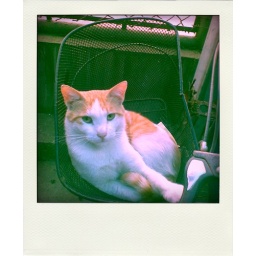
The cat was sleeping in a bicycle basket. So handsome.